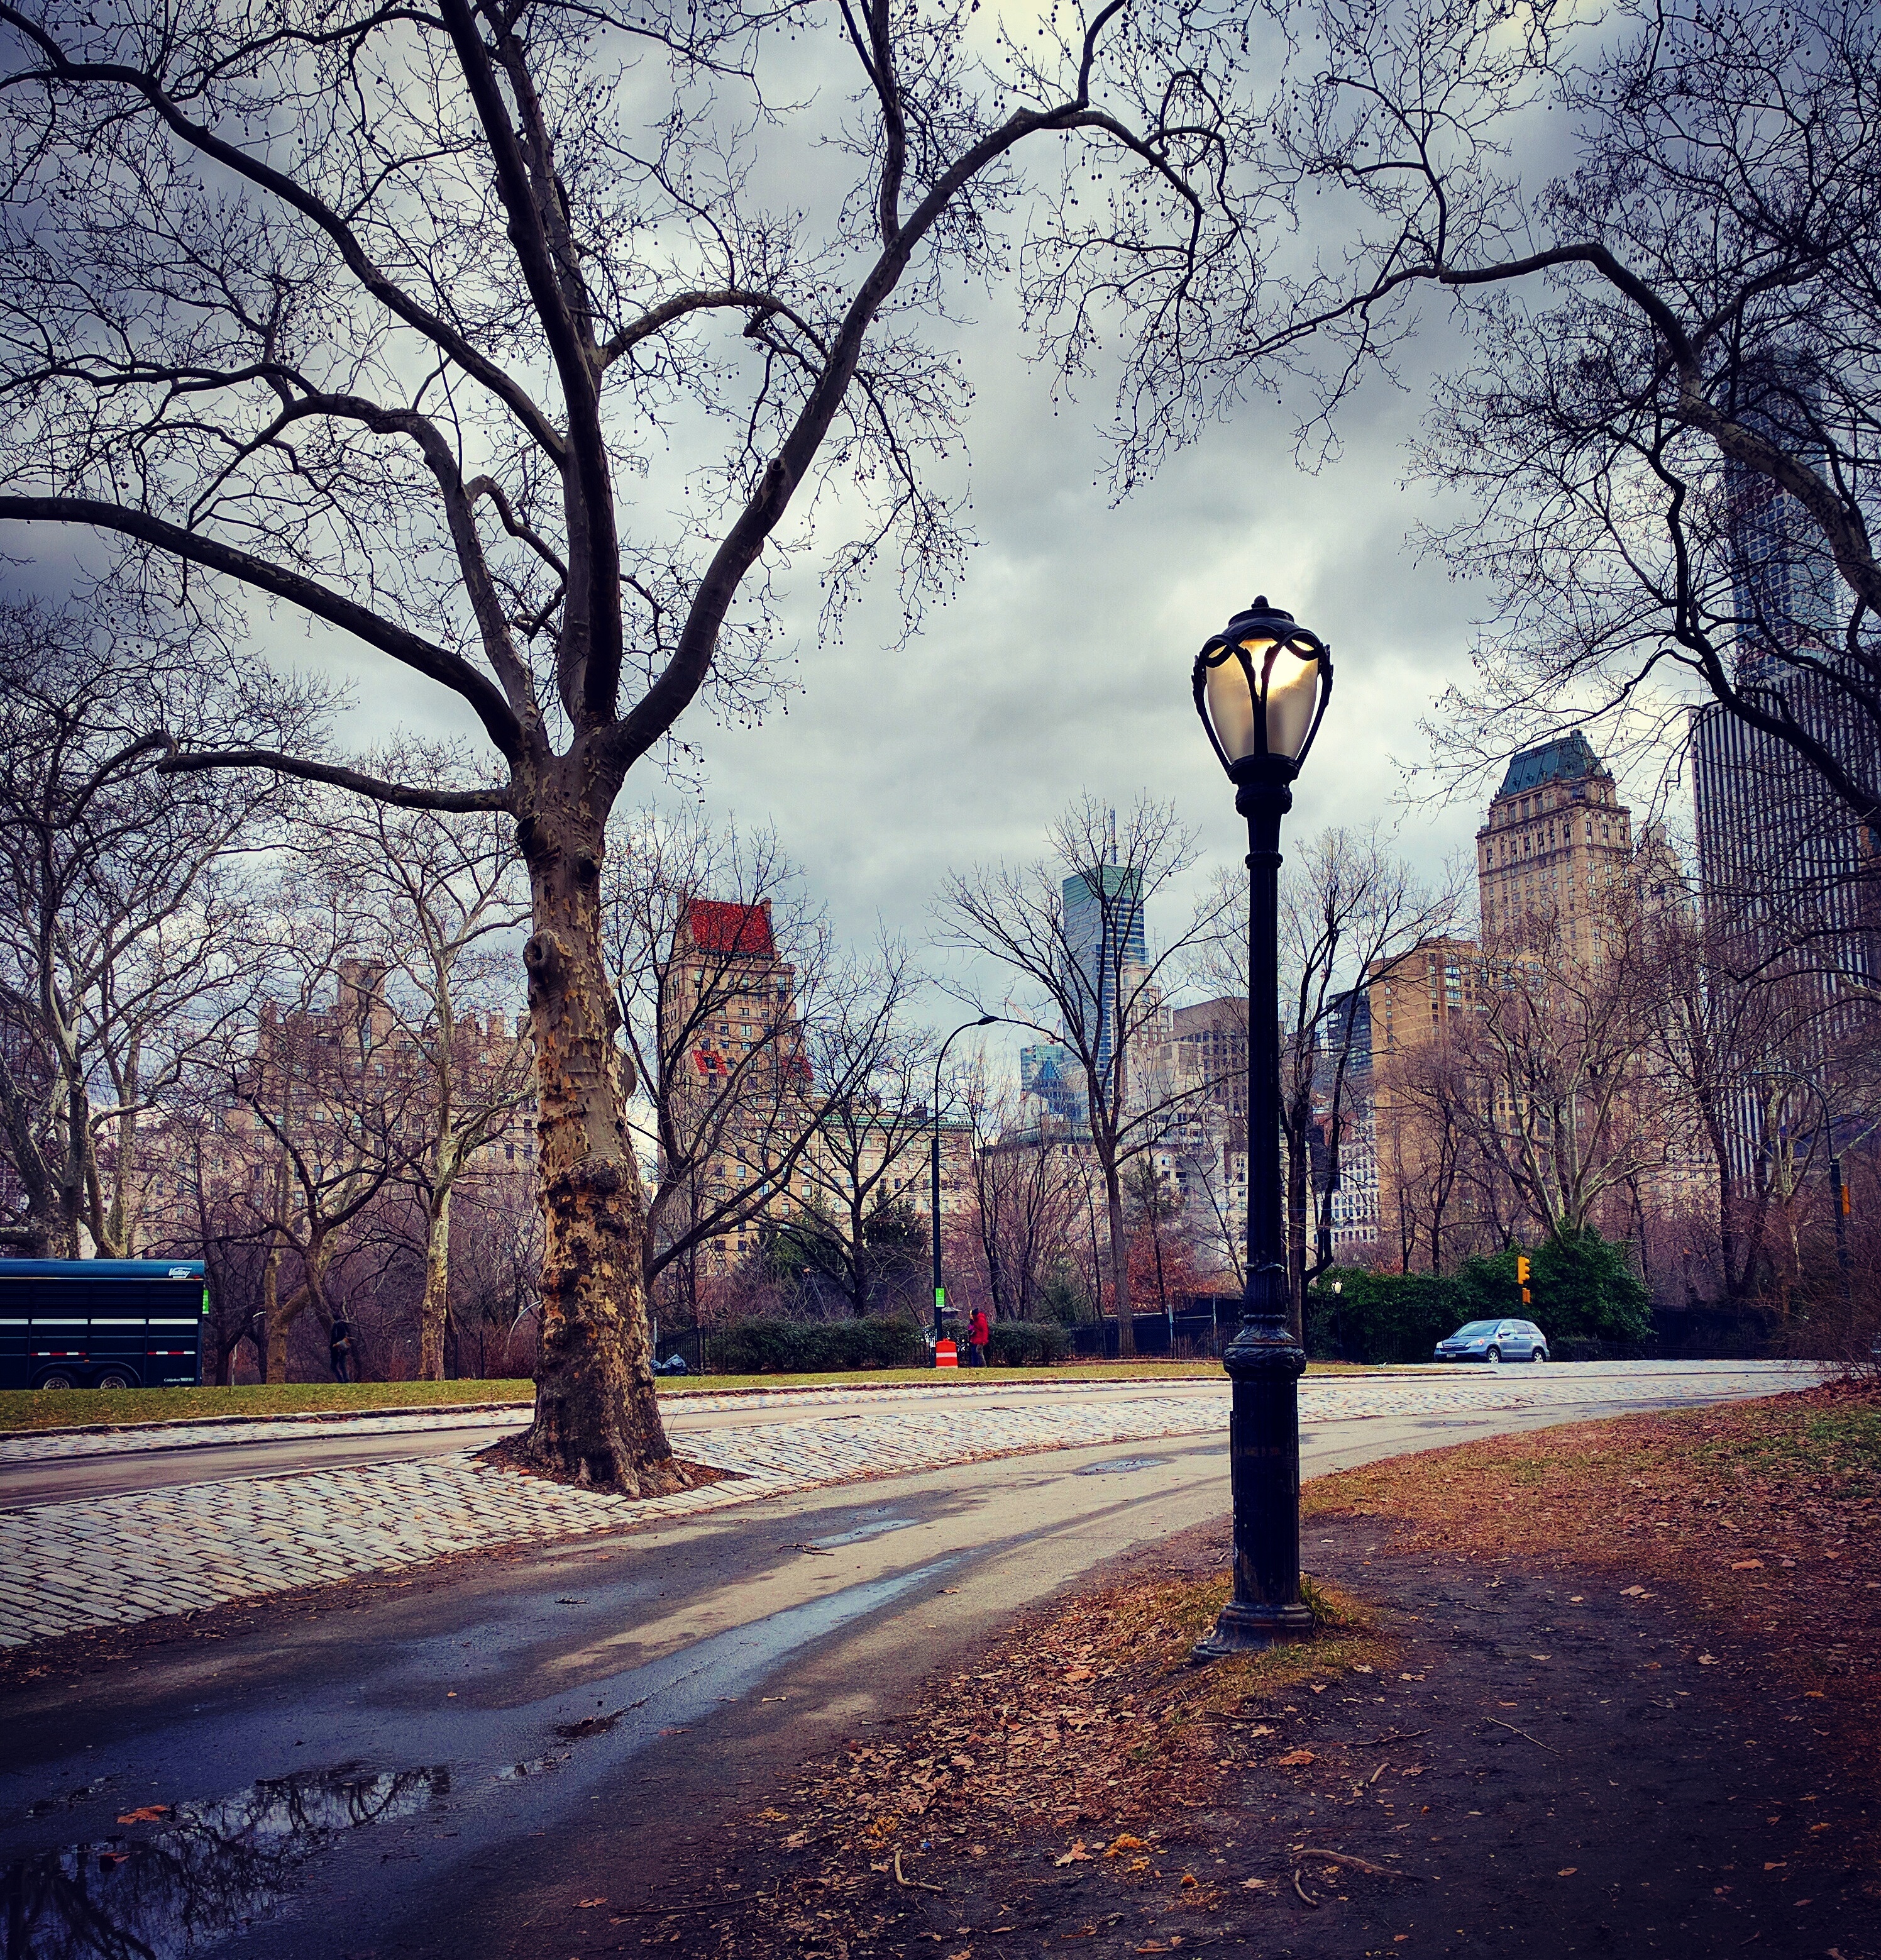
tree, nature, snow, winter, light, plant, sky, sunset, night, sunlight, morning, leaf, flower, dawn, cityscape, dusk, evening, spring, reflection, autumn, darkness, street light, lighting, season, urban area, atmospheric phenomenon, woody plant